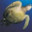
Label: turtle